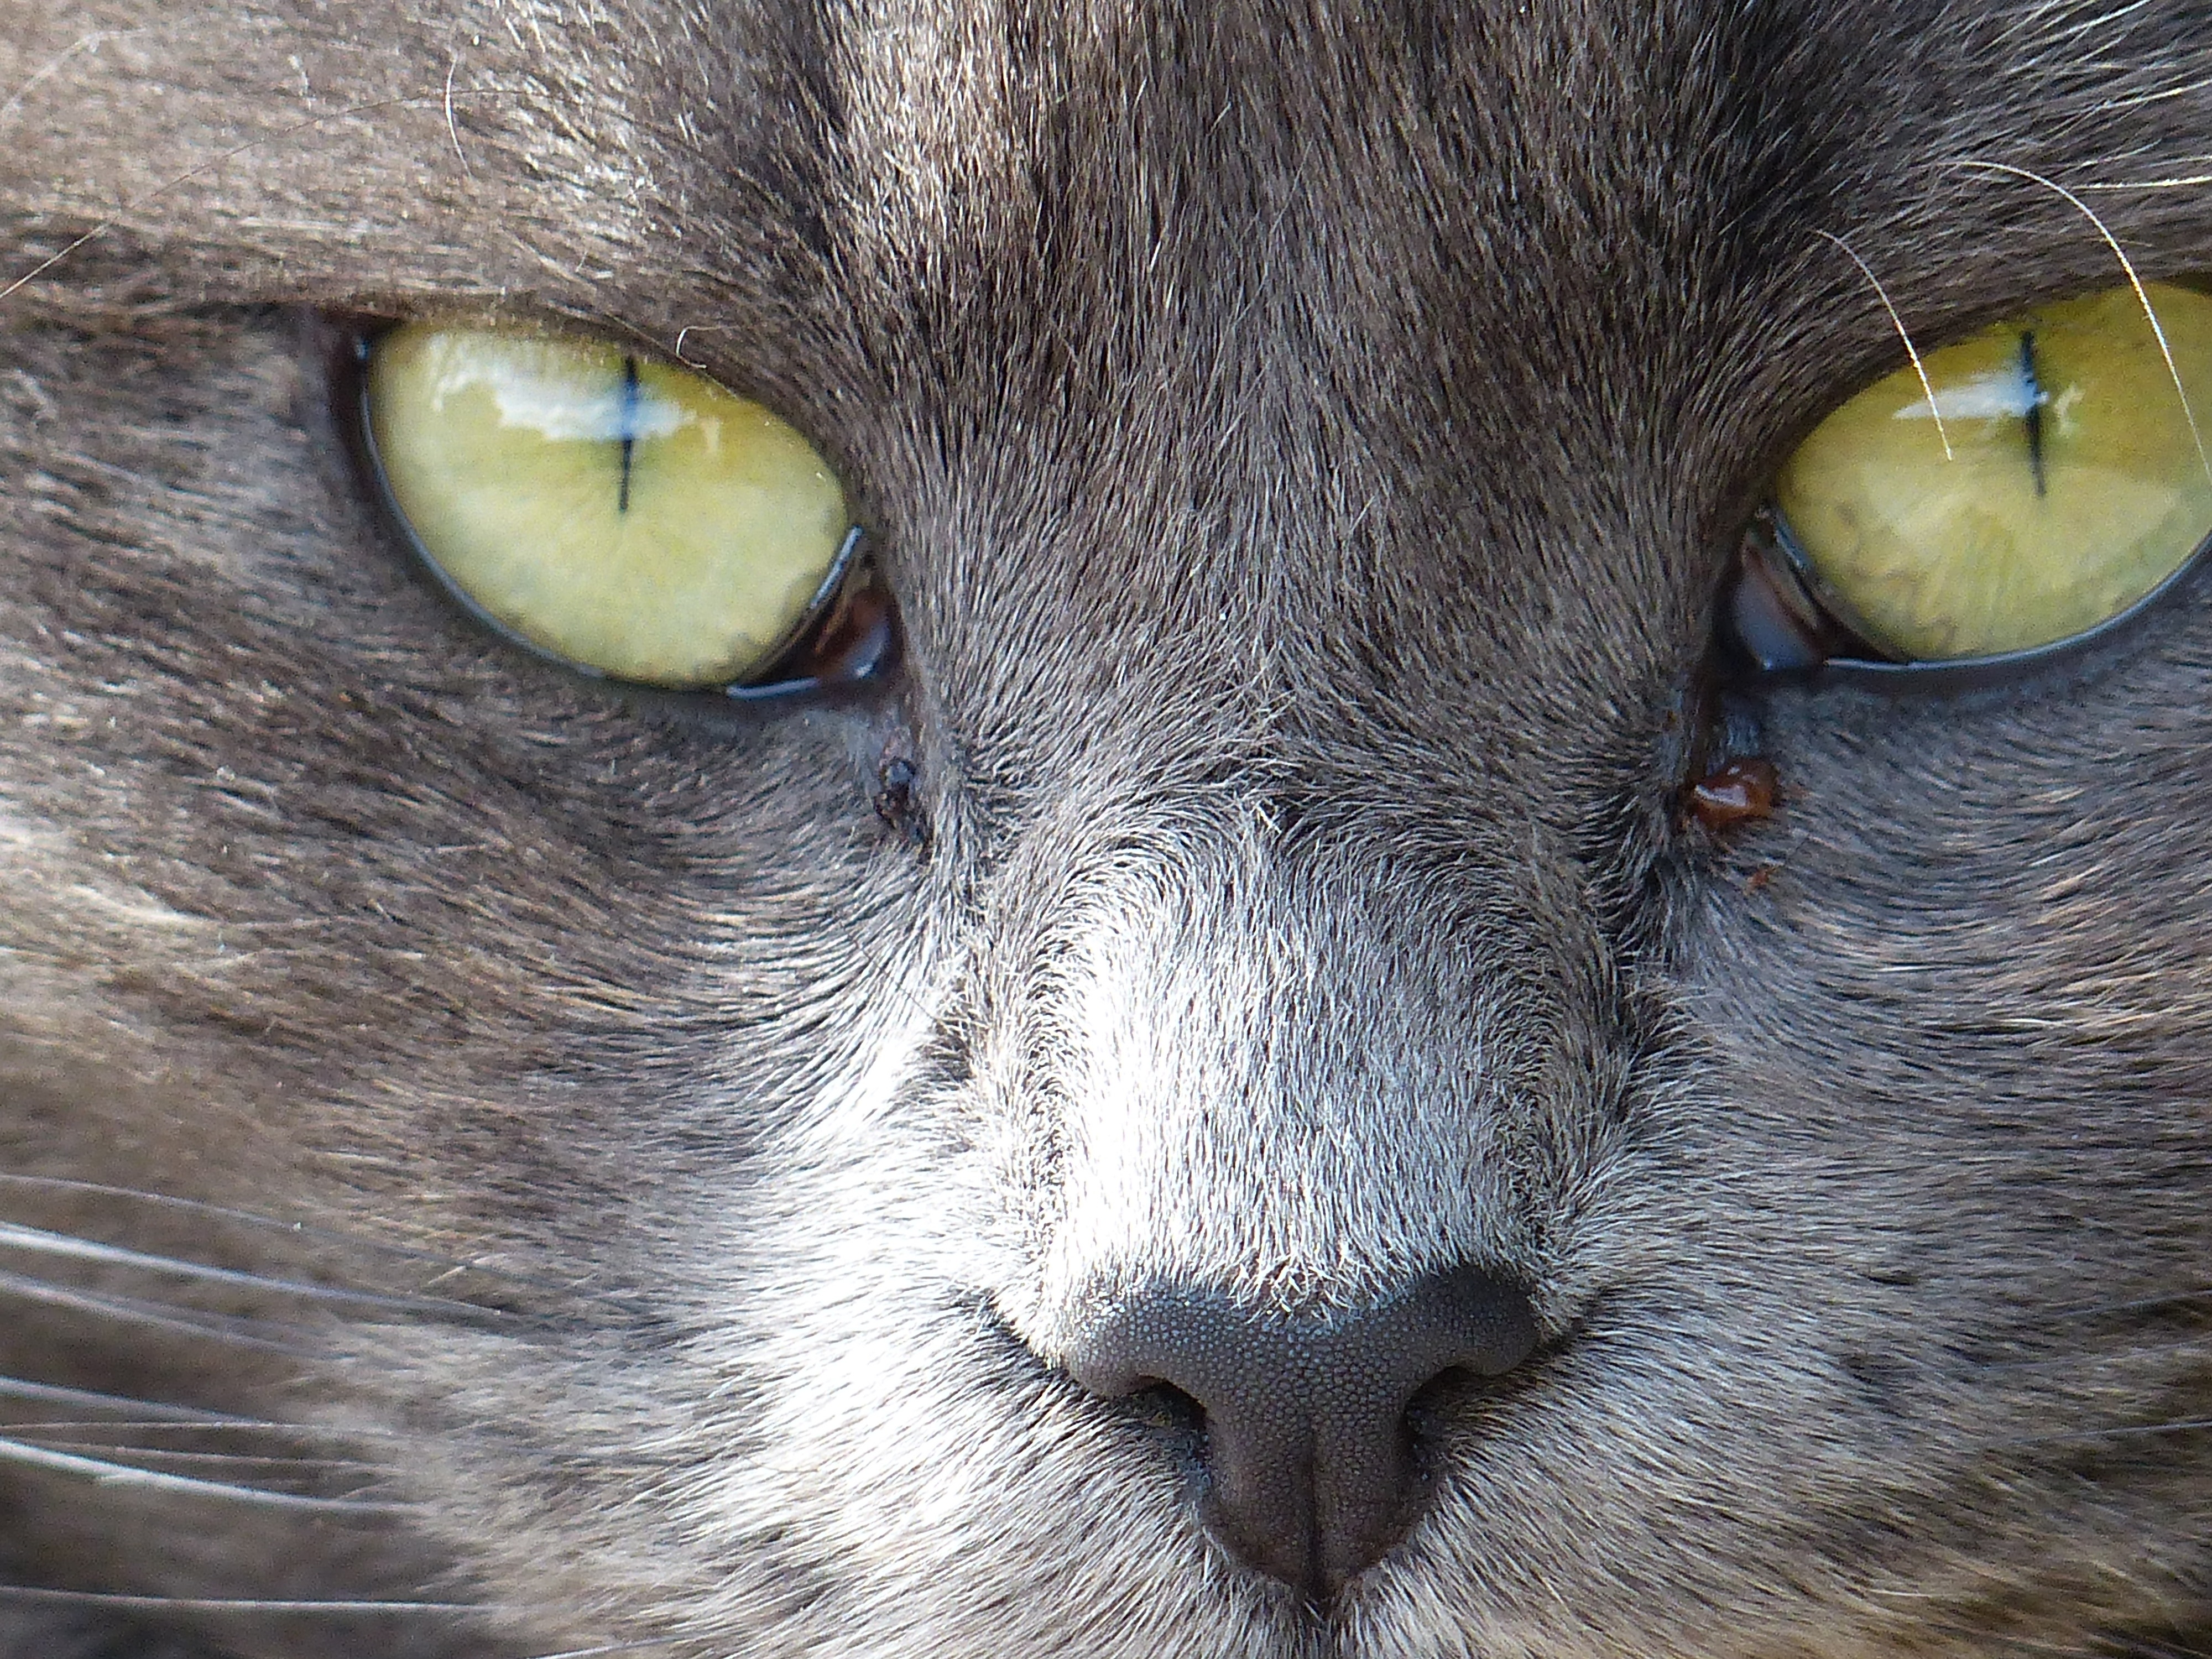
animal, cat, feline, mammal, fauna, close up, nose, whiskers, snout, eye, furry, vertebrate, organ, tabby cat, chartreux, russian blue, small to medium sized cats, cat like mammal, domestic short haired cat